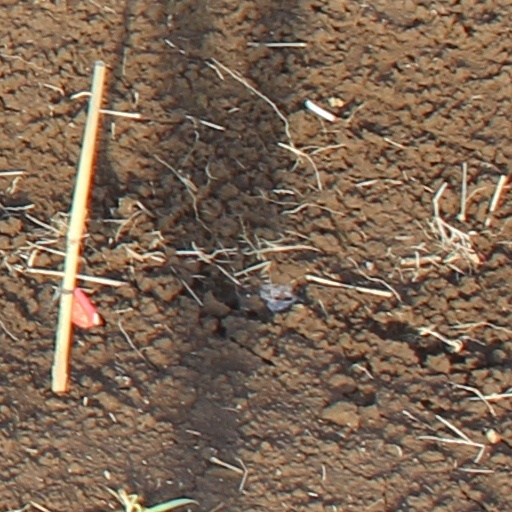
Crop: wheat